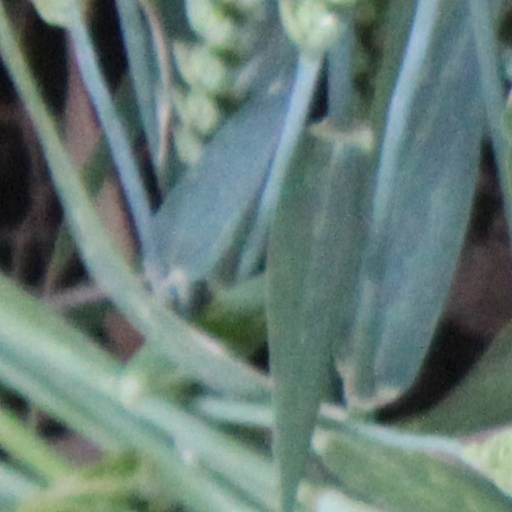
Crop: wheat